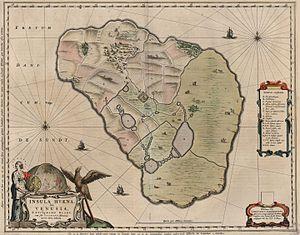
Ven est une île suédoise située près de Copenhague, entre la Suède et le Danemark, dans le détroit de l'Öresund. Anciennement danoise, c'est là que Tycho Brahe établit son observatoire astronomique. Elle compte aujourd'hui 359 habitants et appartient à la commune scanienne de Landskrona.